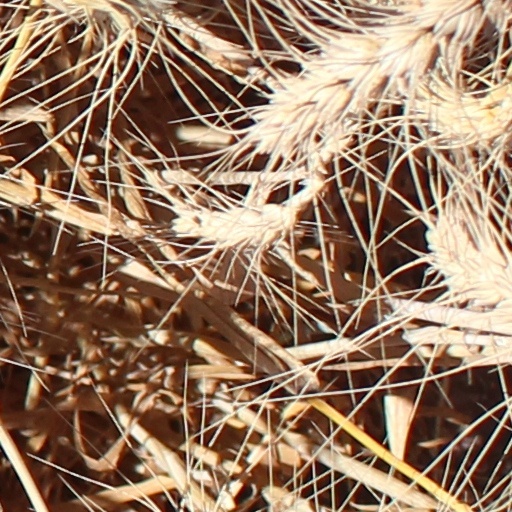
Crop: wheat